Castillo o Torre

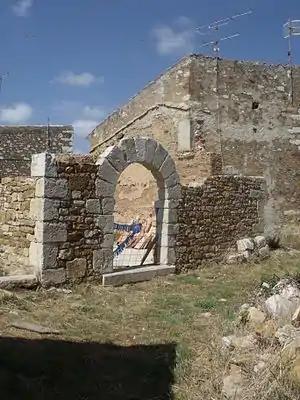
Castillo o Torro

Castillo o Torre (Castle and Tower) is located in La Torre d'En Besora, "comarca" of Alt Maestrat, Castellón, Valencia, Spain. The ruins are classified as a Bien de Interés Cultural landmark, "Monumento por declaración genérica" (12.02.119.001 Code). The town of La Torre d'En Besora began as an Arab farmhouse, though archaeological investigations later came to believe that there might have been previous Iberian settlement in the area. This settlement was known as "Vinrabino", and it had a defensive tower, as was common at the time. After the troops of Jaime I of Aragon reconquered these lands, the settlement was renamed "Tower of Vinrabí", and it was subsequently affiliated with Blasco de Alagón, Guillem de Anglesola, and Ramon de Besora. During the time of Besora, he was awarded the Town Charter on January 5, 1274. He decided to rebuild, in part, the tower of the old Muslim farmstead, and added an adjoining fortified manor house next to it. The village which grew around it became known as "La Torre d'En Besora", Hispanicized as "Torre de Embesora", and it came to mean "Torre del señor Besora" (tower of Mr. Besora). Over time, the strategic importance of the castle diminished, which led to its abandonment and ruin. Some of its materials were used for the construction of the parish church of St. Bartholomew during the 18th century.